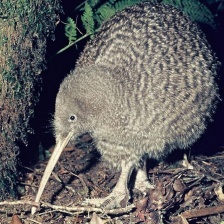
Species: KIWI
Scientific name: APTERYX